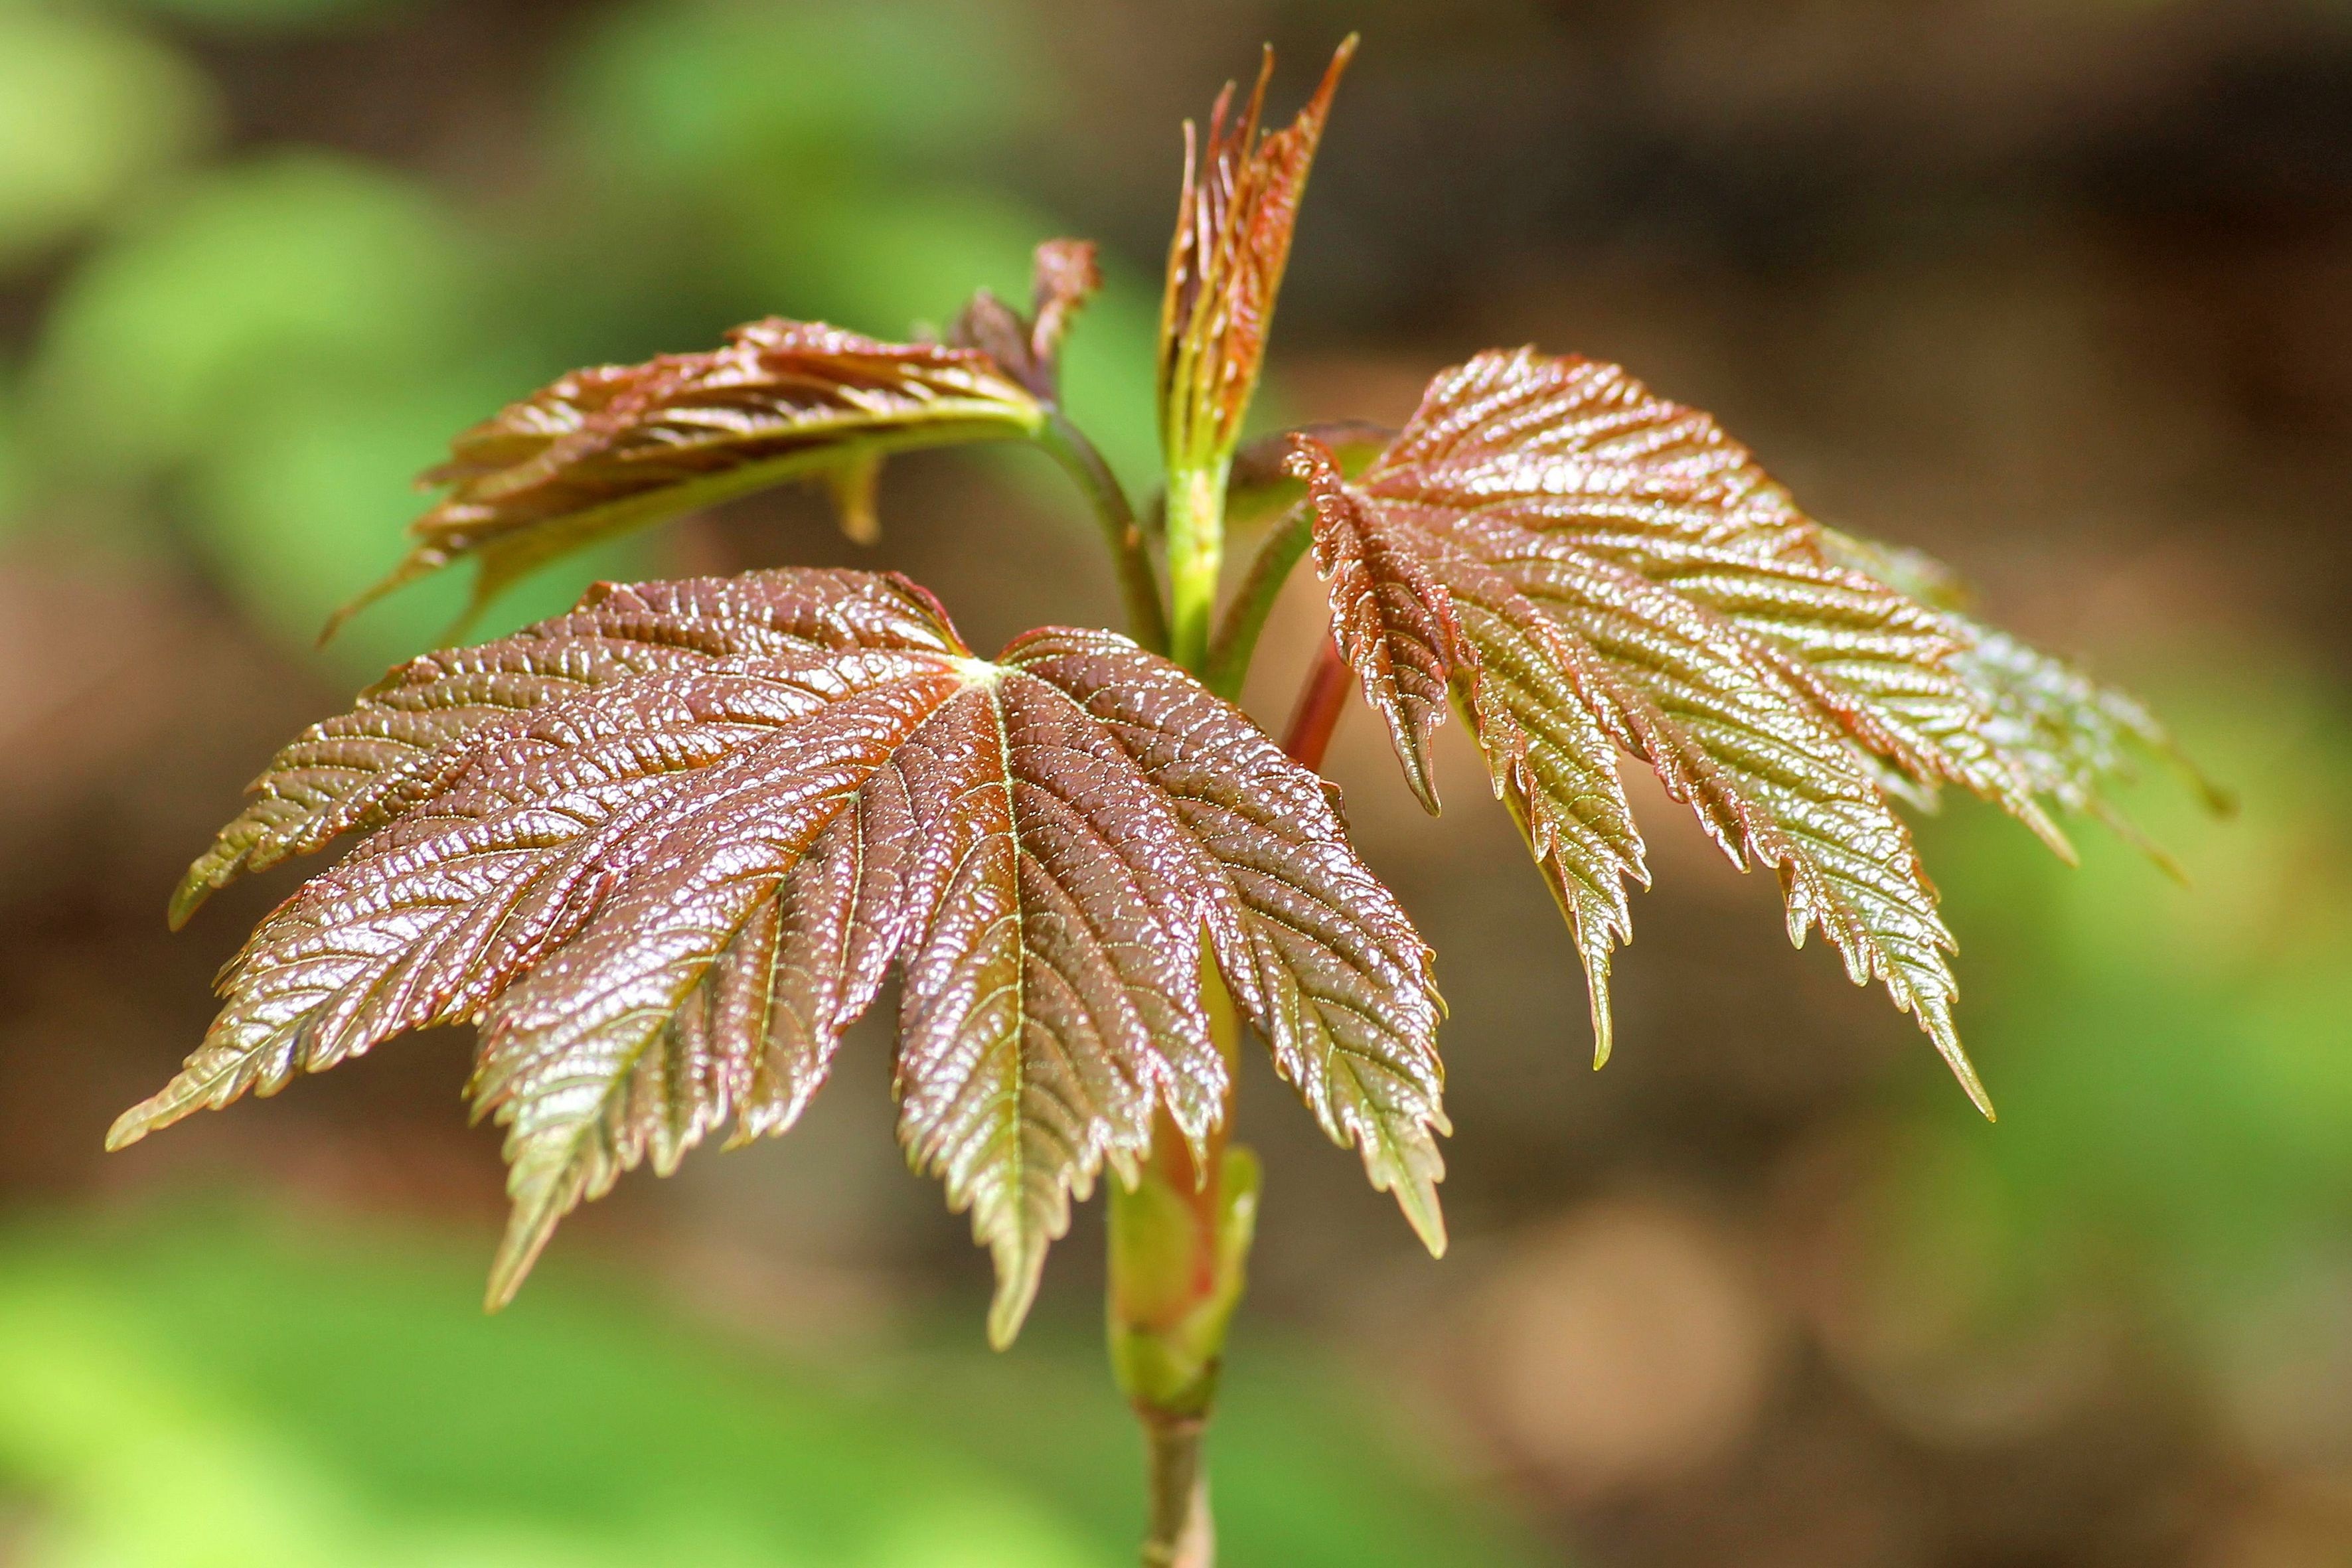
tree, nature, grass, branch, plant, sunlight, leaf, flower, frost, spring, green, autumn, botany, flora, maple tree, close up, leaves, shrub, deciduous, macro photography, flowering plant, tree shoots, plant stem, woody plant, land plant